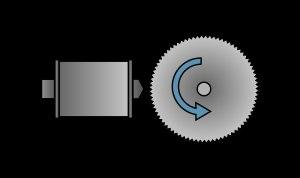
L'orgue Hammond est un instrument électromécanique inventé dans les années 1930 par Laurens Hammond. Il s'inspire de l'orgue traditionnel et était initialement destiné à équiper des églises n'ayant pas la place ou les moyens financiers pour disposer d'un orgue à tuyaux.